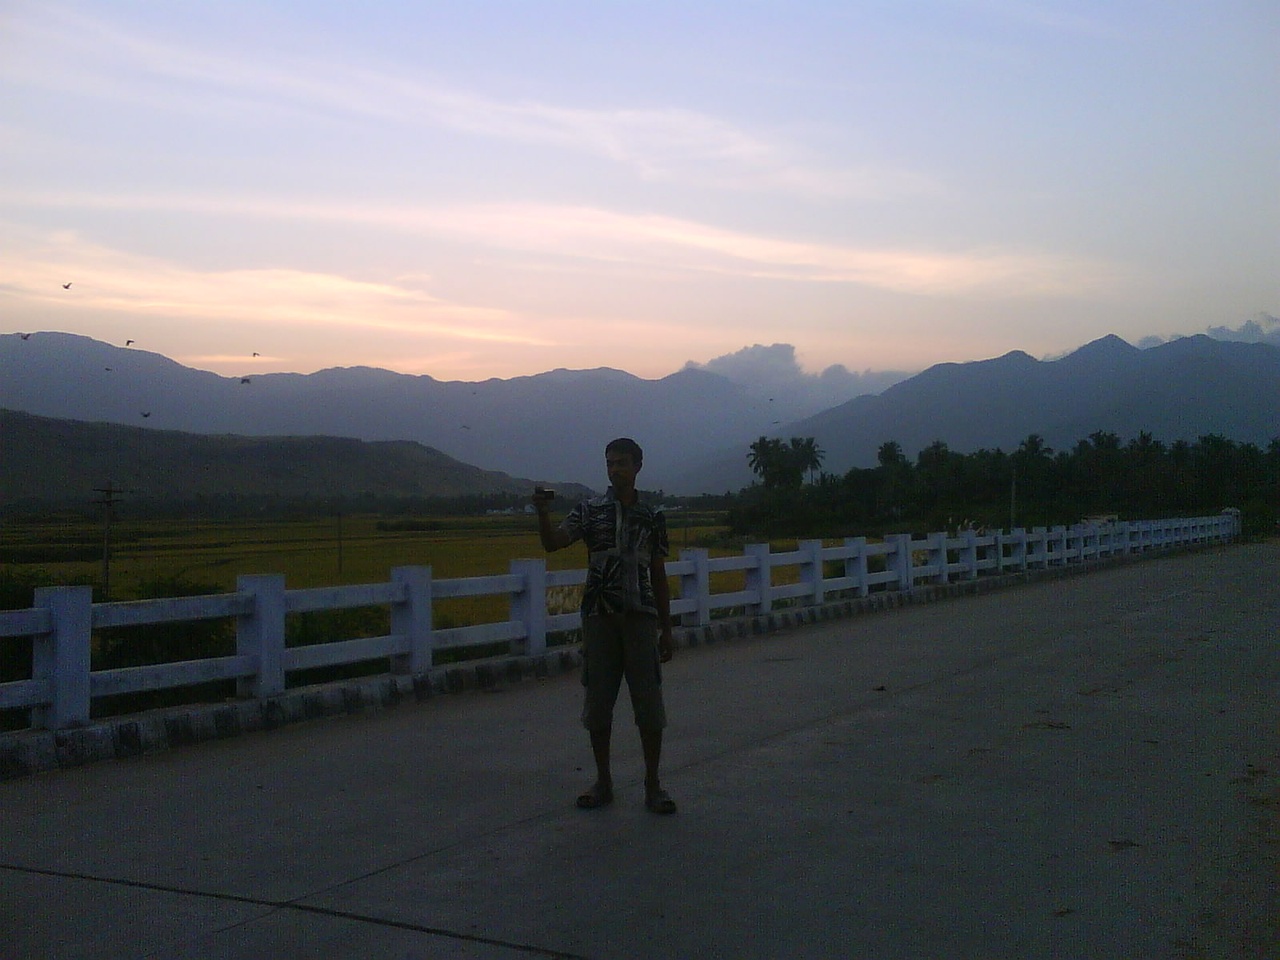
ரவணசமுத்திரத்தில் உள்ள அருமையான இயற்கைக் கட்சிகளை பதிவு செய்து உள்ளேன்.....ரவணசமுத்திரம் என்ற அழகான கிராமம் திருநெல்வேலி மாவட்டத்தில் உள்ளது....